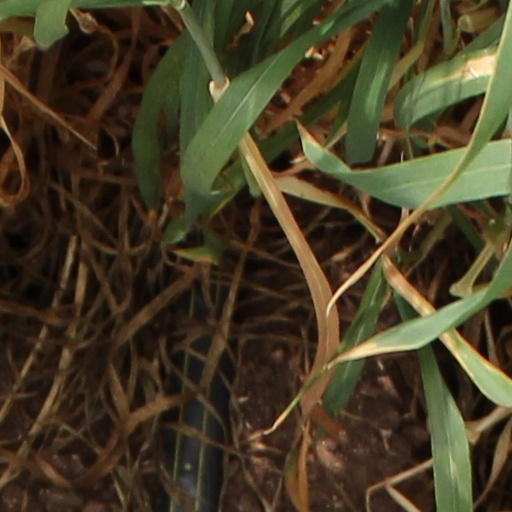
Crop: wheat